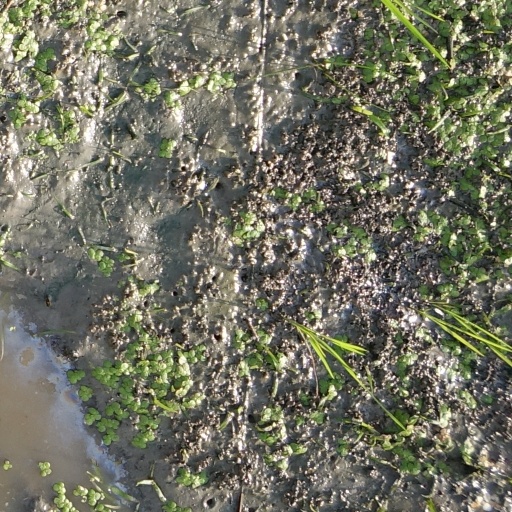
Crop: rice